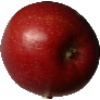
Label: braeburn_apple